Waihi Beach

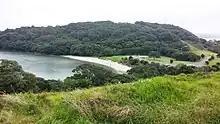
Anzac Bay from Bowentown lookout

Waihī Beach-Bowentown had a population of 2,550 in the 2023 New Zealand census, an increase of 66 people (2.7%) since the 2018 census, and an increase of 402 people (18.7%) since the 2013 census. There were 1,209 males, 1,338 females, and 3 people of other genders in 1,200 dwellings. 2.0% of people identified as LGBTIQ+. The median age was 58.8 years (compared with 38.1 years nationally). There were 306 people (12.0%) aged under 15 years, 252 (9.9%) aged 15 to 29, 1,056 (41.4%) aged 30 to 64, and 939 (36.8%) aged 65 or older.